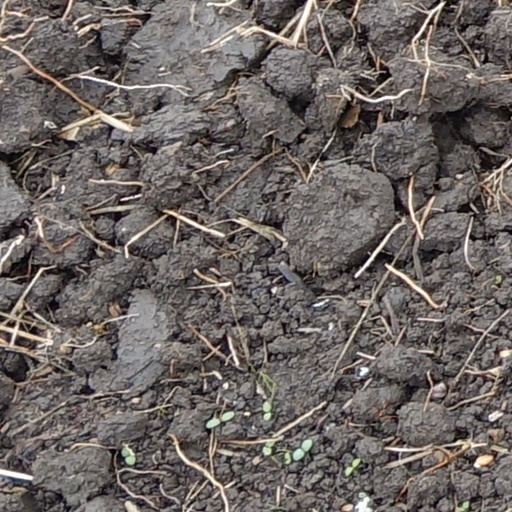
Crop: wheat